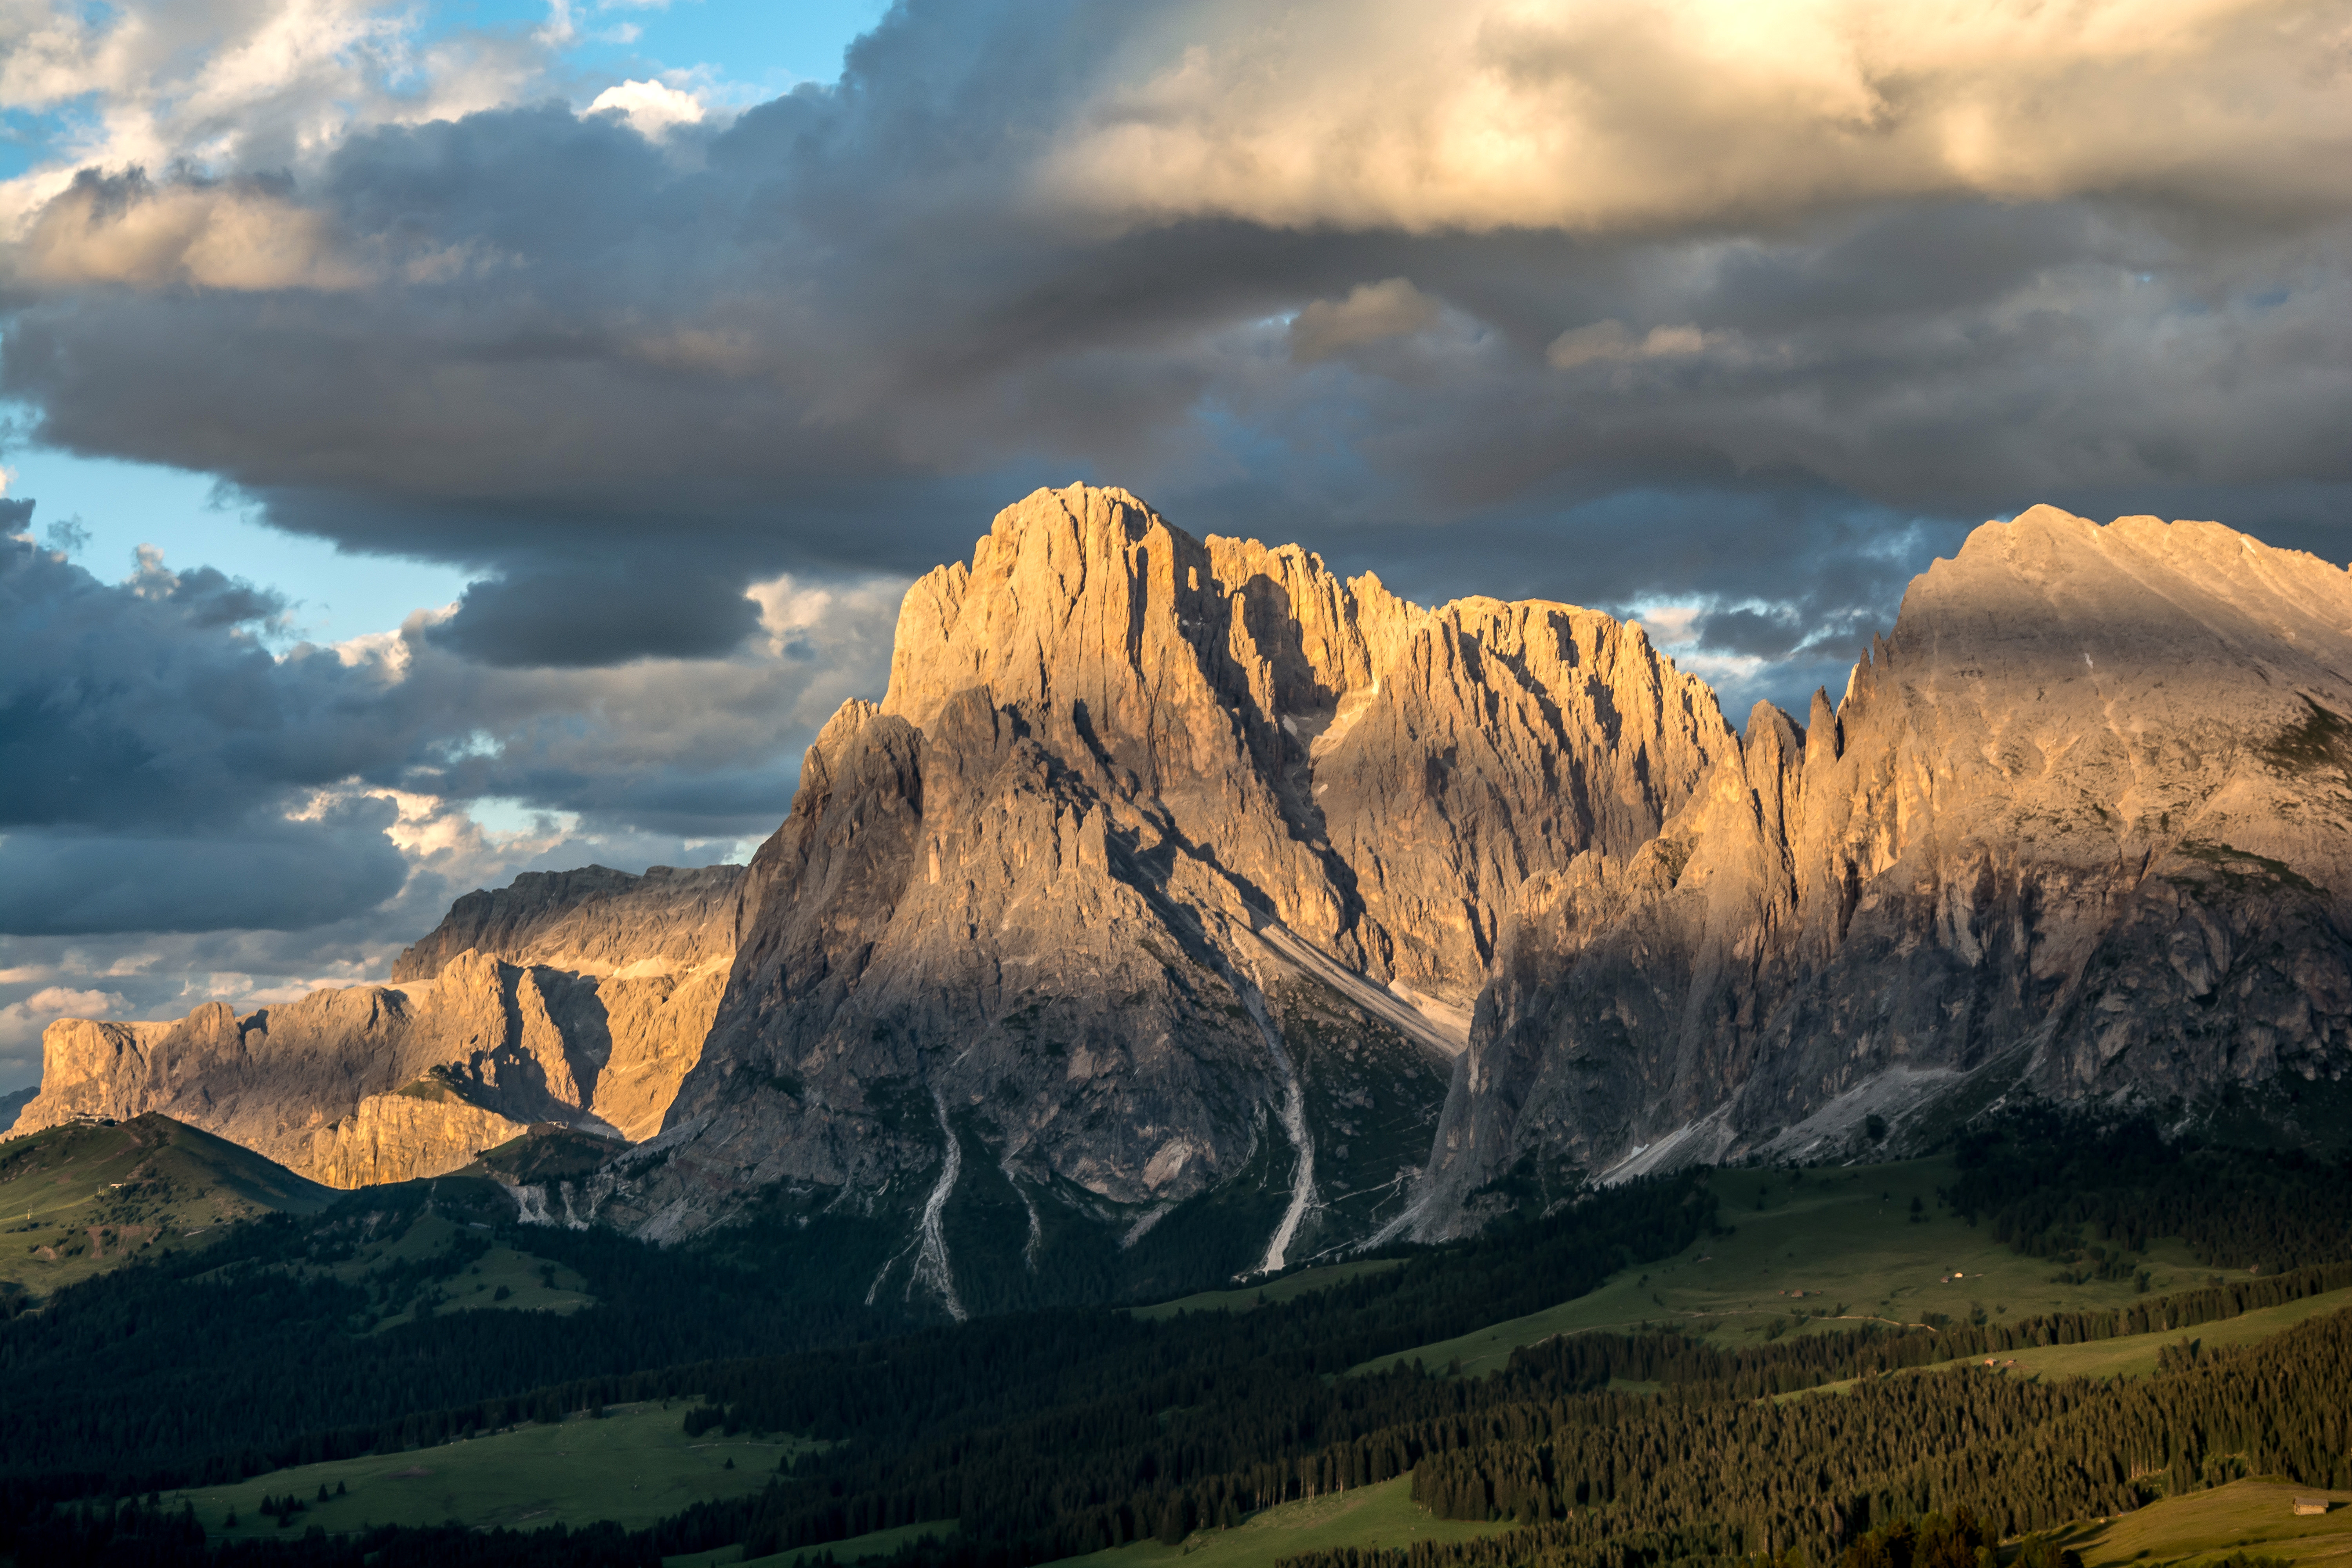
landscape, nature, rock, wilderness, mountain, cloud, sky, sunrise, sunset, sunlight, morning, hill, dawn, valley, mountain range, dusk, evening, reflection, scenic, weather, national park, trees, outdoors, daylight, mountains, alps, badlands, plateau, dark clouds, rocky mountains, landform, meteorological phenomenon, geographical feature, atmospheric phenomenon, mountainous landforms